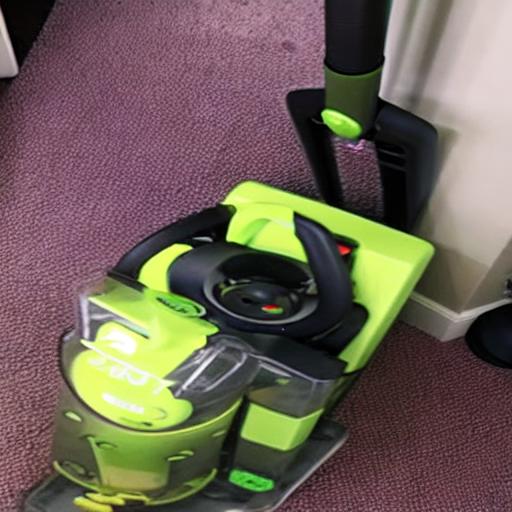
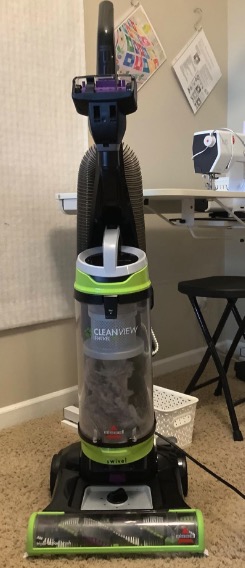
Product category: items_vacuum
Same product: no